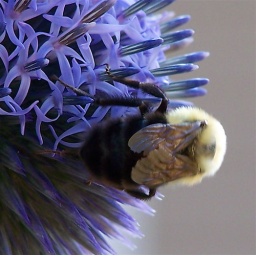
All types of views of a myriad bumble bees on this beautiful plant at Amy's house in Newport, Vermont